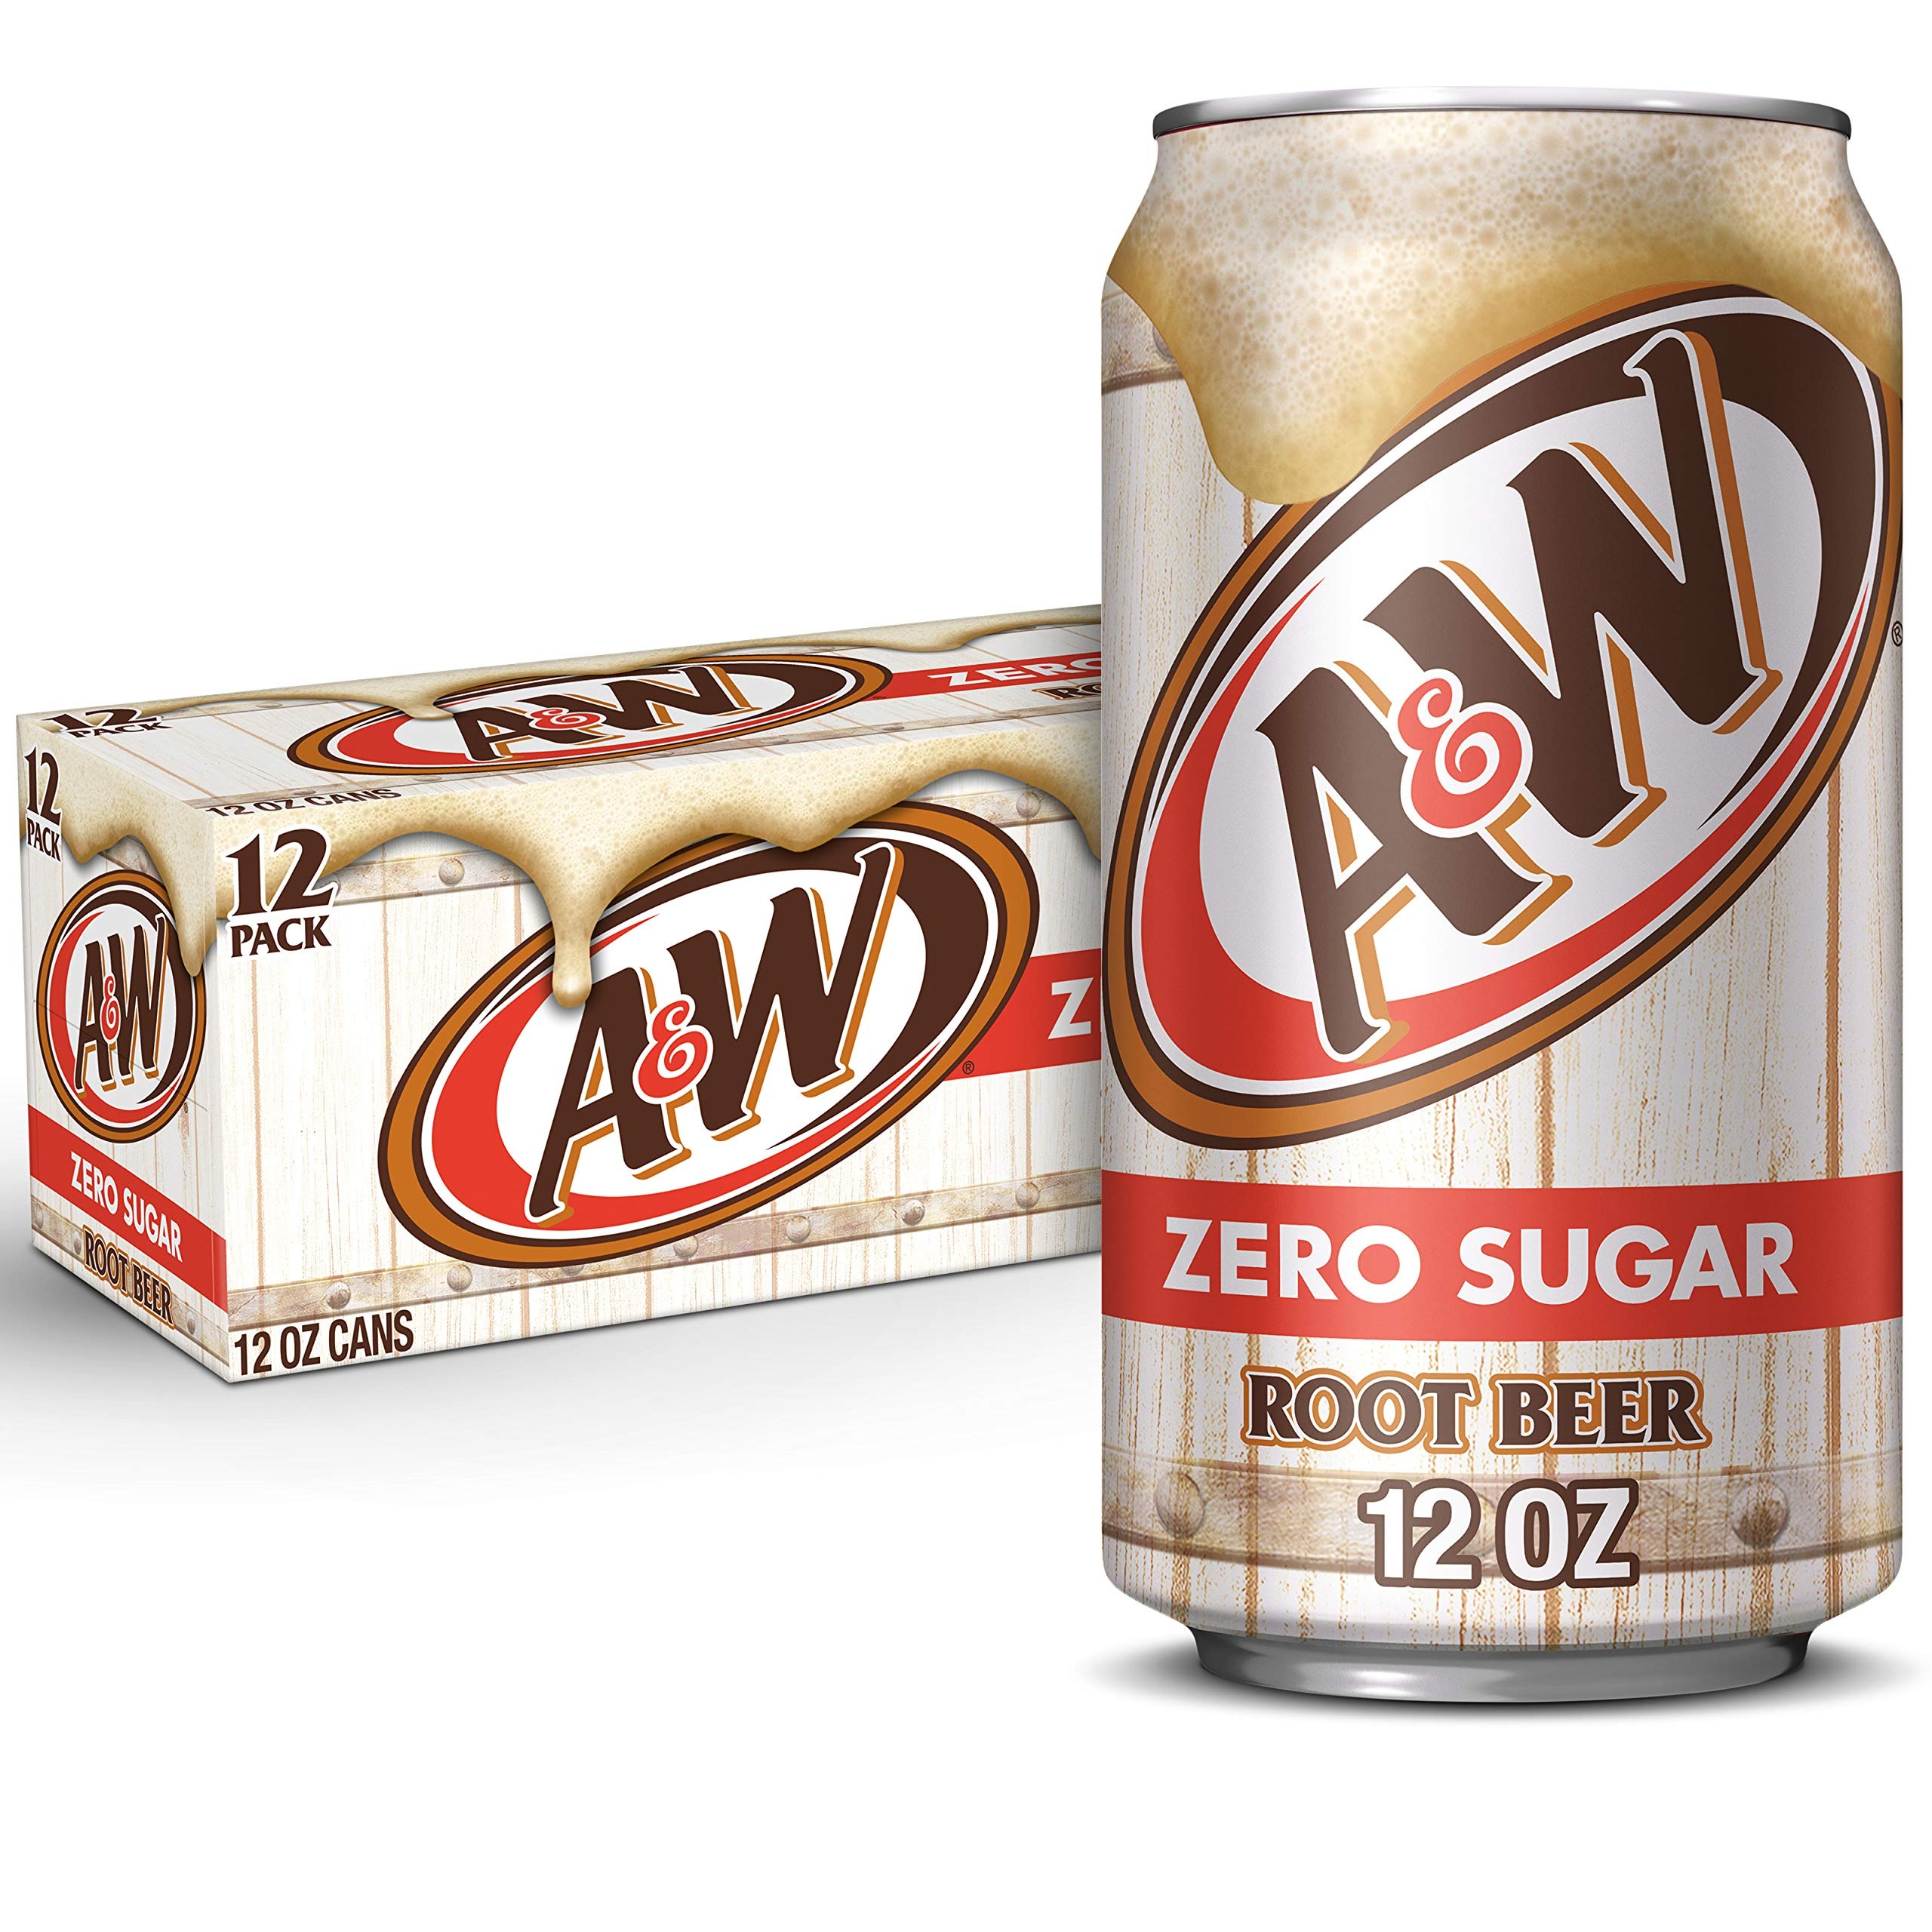
Item Name: A&W Zero Sugar Root Beer Soda, 12 fl oz cans, 12 pack
Bullet Point 1: ZERO SUGAR: A&W Root Beer Zero Sugar has the classic American root beer flavor with a sweet, indulgent, guilt-free taste and smooth, creamy finish
Bullet Point 2: CAFFEINE FREE: Sweet treat doesn’t contain caffeine so you can enjoy it day or night
Bullet Point 3: ICE CREAM FLOATS: There’s nothing that can top a classic A&W Root Beer Float unless you prefer a Campfire, Brownie Sundae, or Salted Caramel version.
Bullet Point 4: TRUSTED SINCE 1919: A&W Root Beer has been an American classic since it was first sold at a roadside stand in California in 1920
Bullet Point 5: FAMILY FUN: Make Family Night more fun with the great taste of A&W Root Beer Zero Sugar
Value: 144.0
Unit: Fl Oz

Price: 8.585